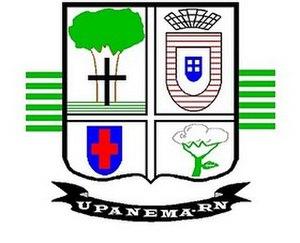
Upanema est une municipalité brésilienne située dans l'État du Rio Grande do Norte.